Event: Nepal Earthquake
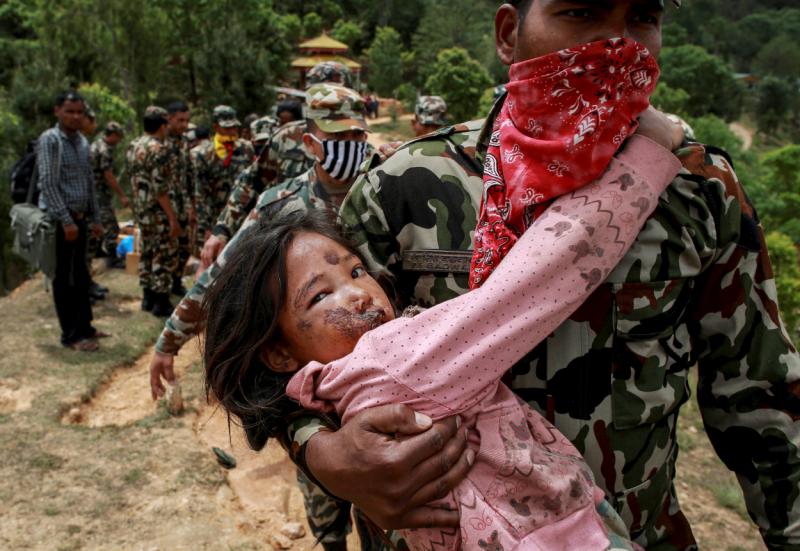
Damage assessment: damage